Mad Sea

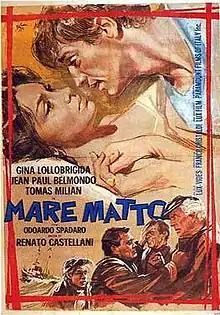

Mad Sea (also known as "Crazy Sea") is a 1963 Italian-French comedy-drama film directed by Renato Castellani. The film entered the competition at the 24th Venice International Film Festival.